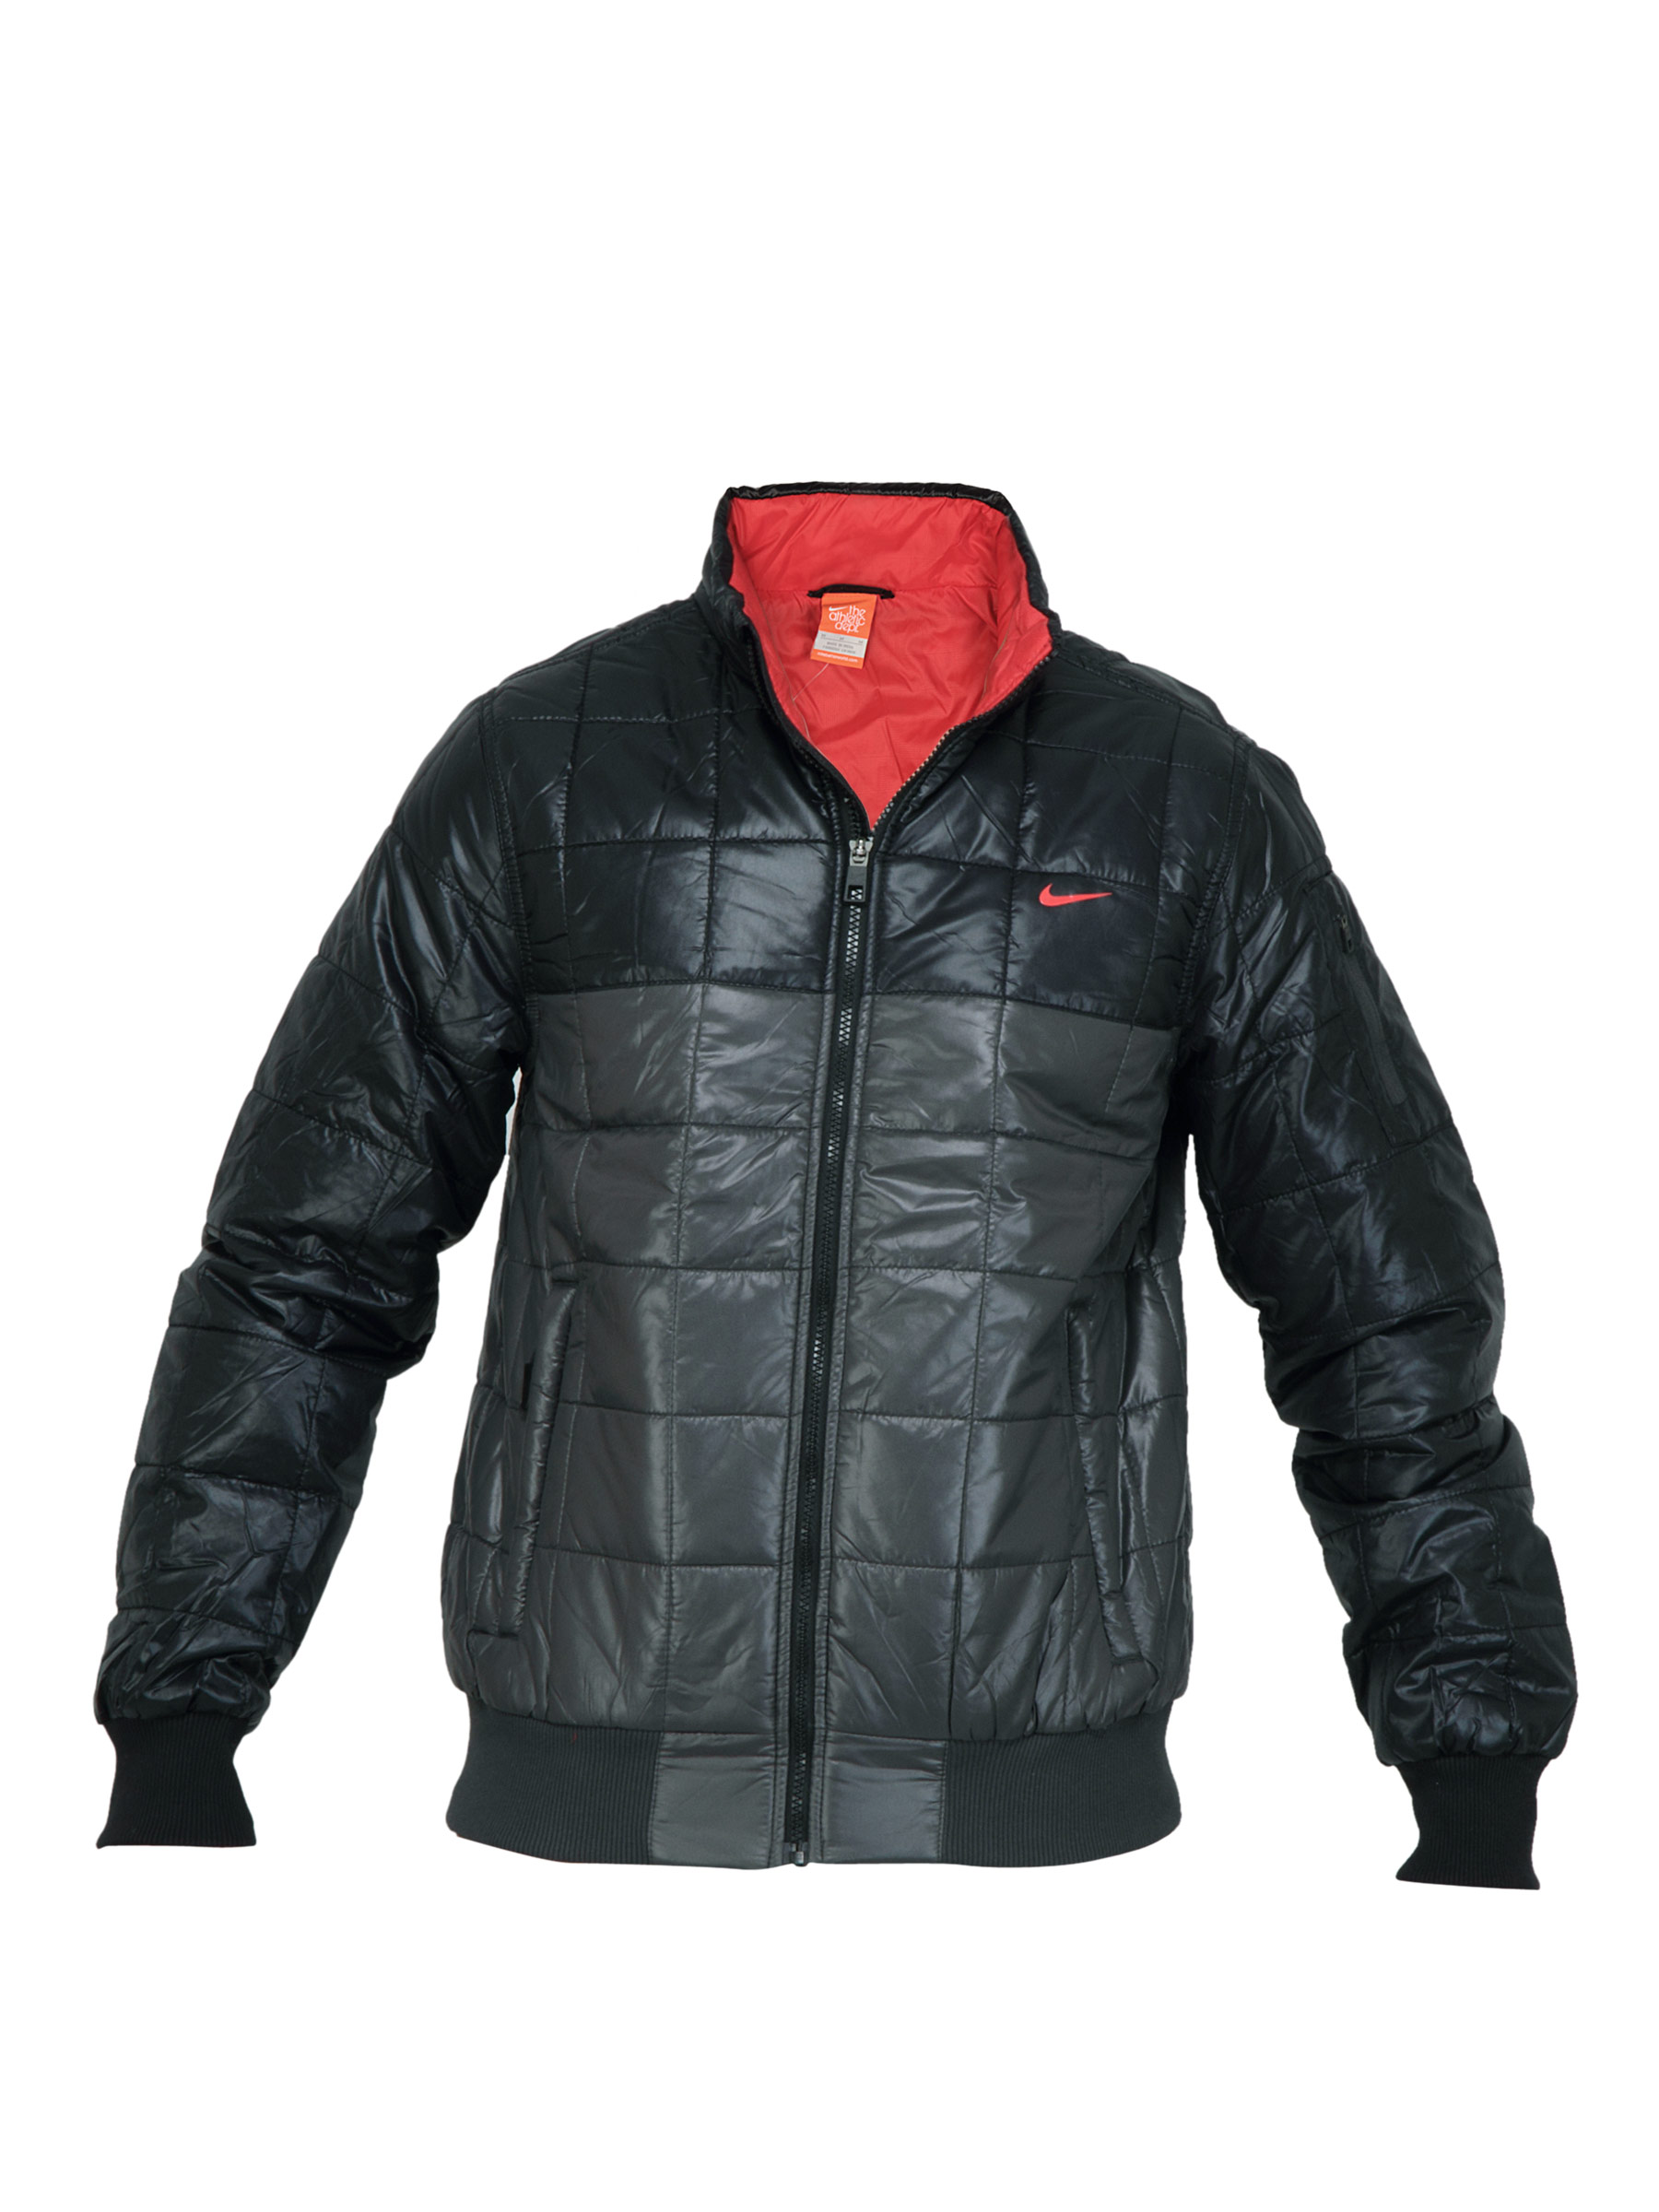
Nike Men Casual Grey Jacket
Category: Apparel / Topwear / Jackets
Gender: Men
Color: Grey
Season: Fall 2011
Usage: Casual